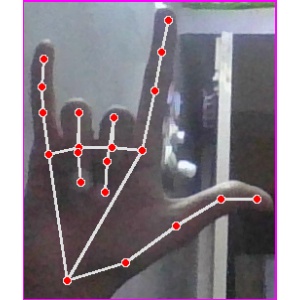
अक्षर: व